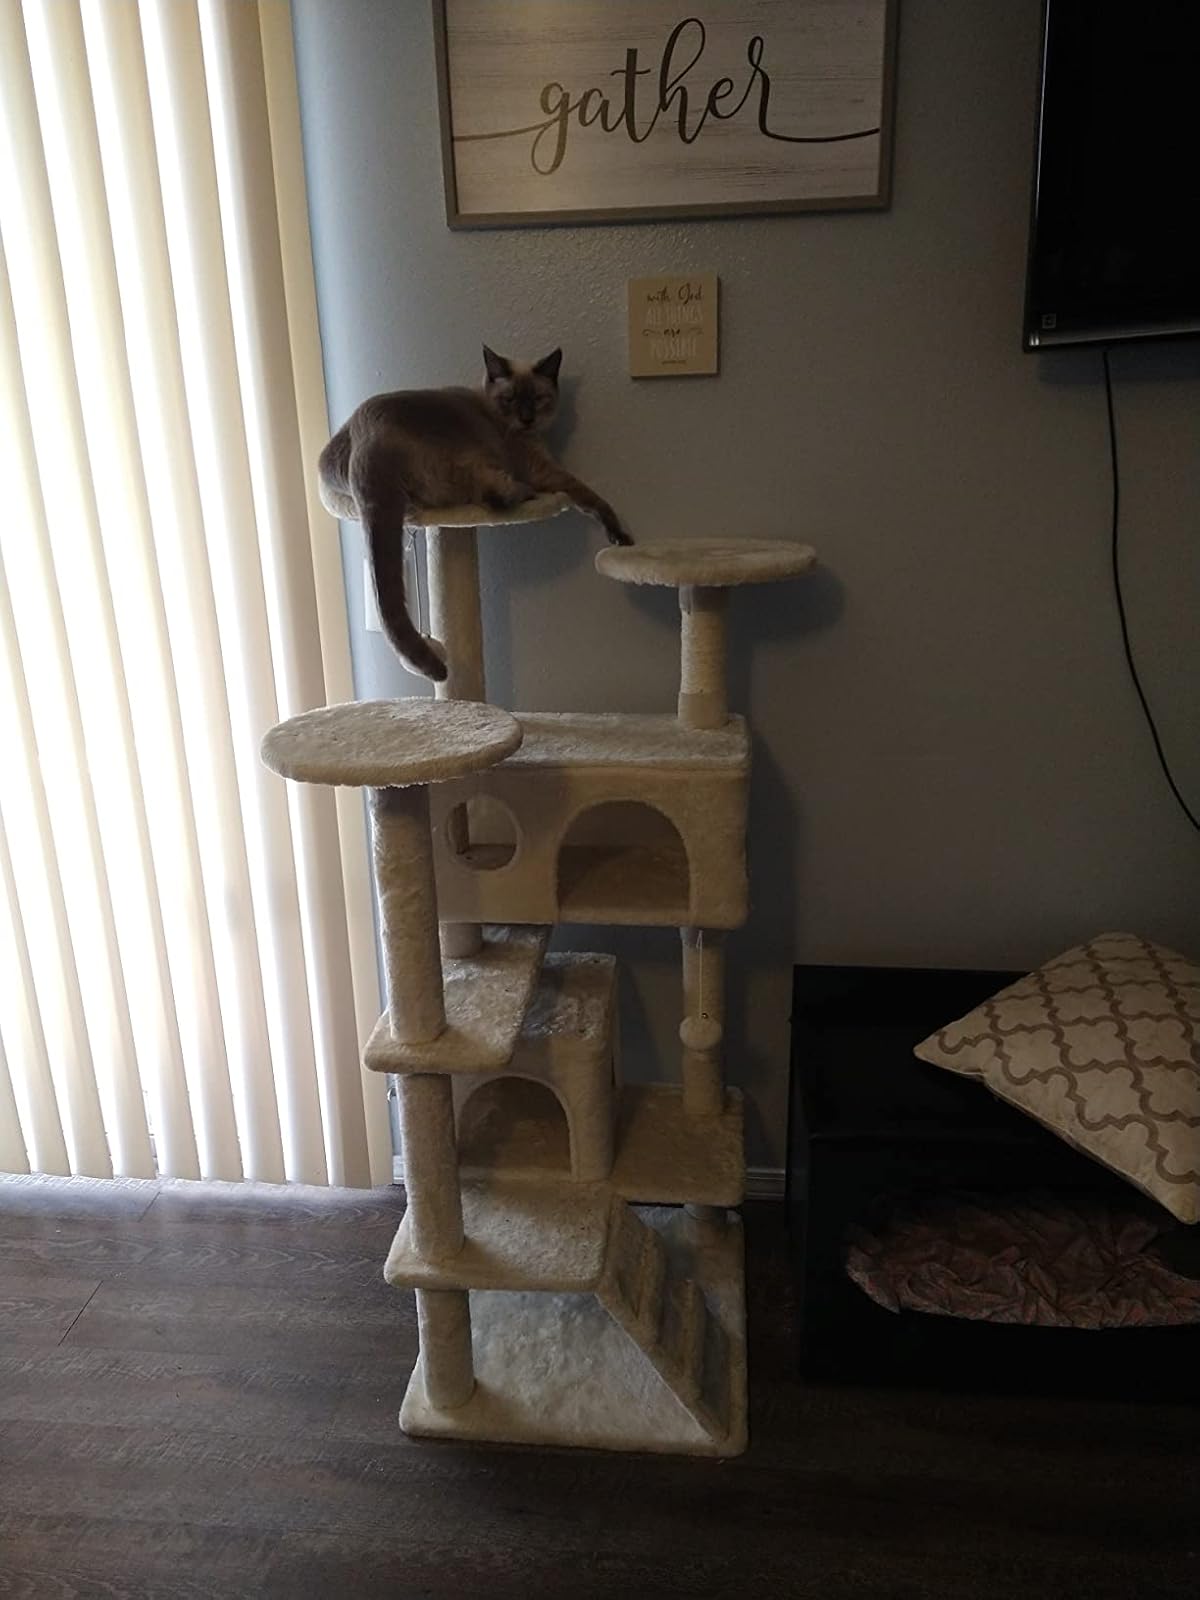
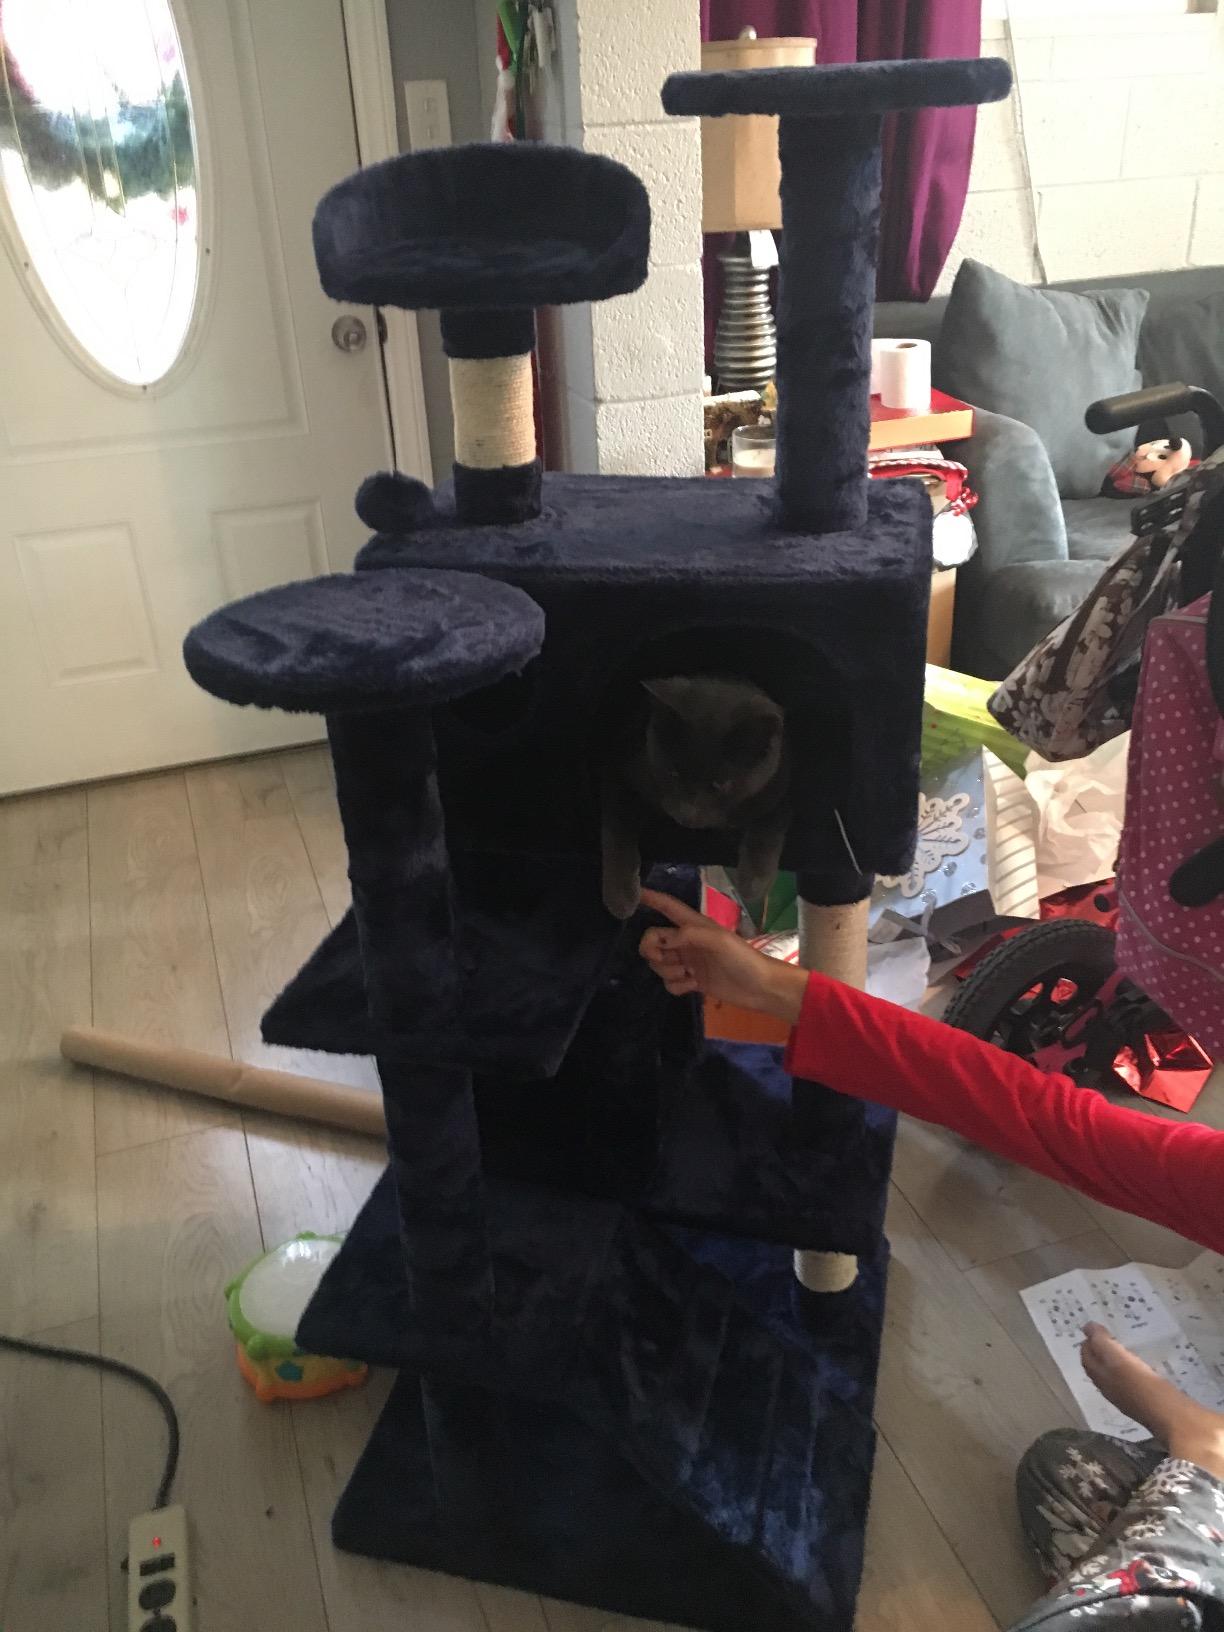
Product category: items_cat tree
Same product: no